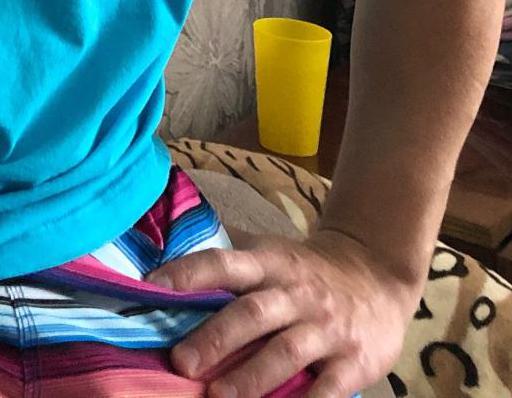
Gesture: no_gesture